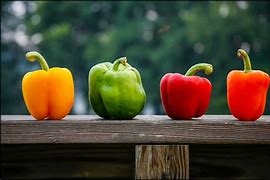
Label: capsicum